Brandon Nakashima

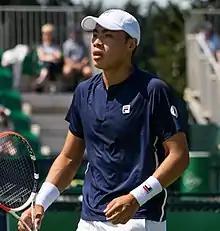
Nakashima at the 2021 Nottingham Open

Nakashima qualified into a Grand Slam main draw for the first time at Wimbledon. He lost in the first round to compatriot and 31st seed, Taylor Fritz.